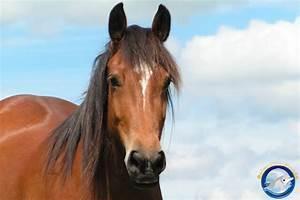
horse